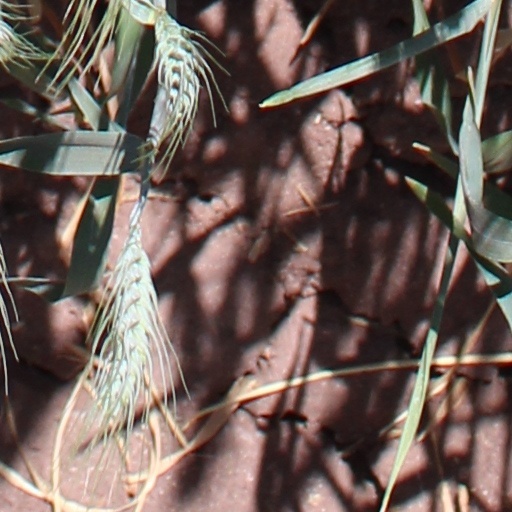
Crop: wheat